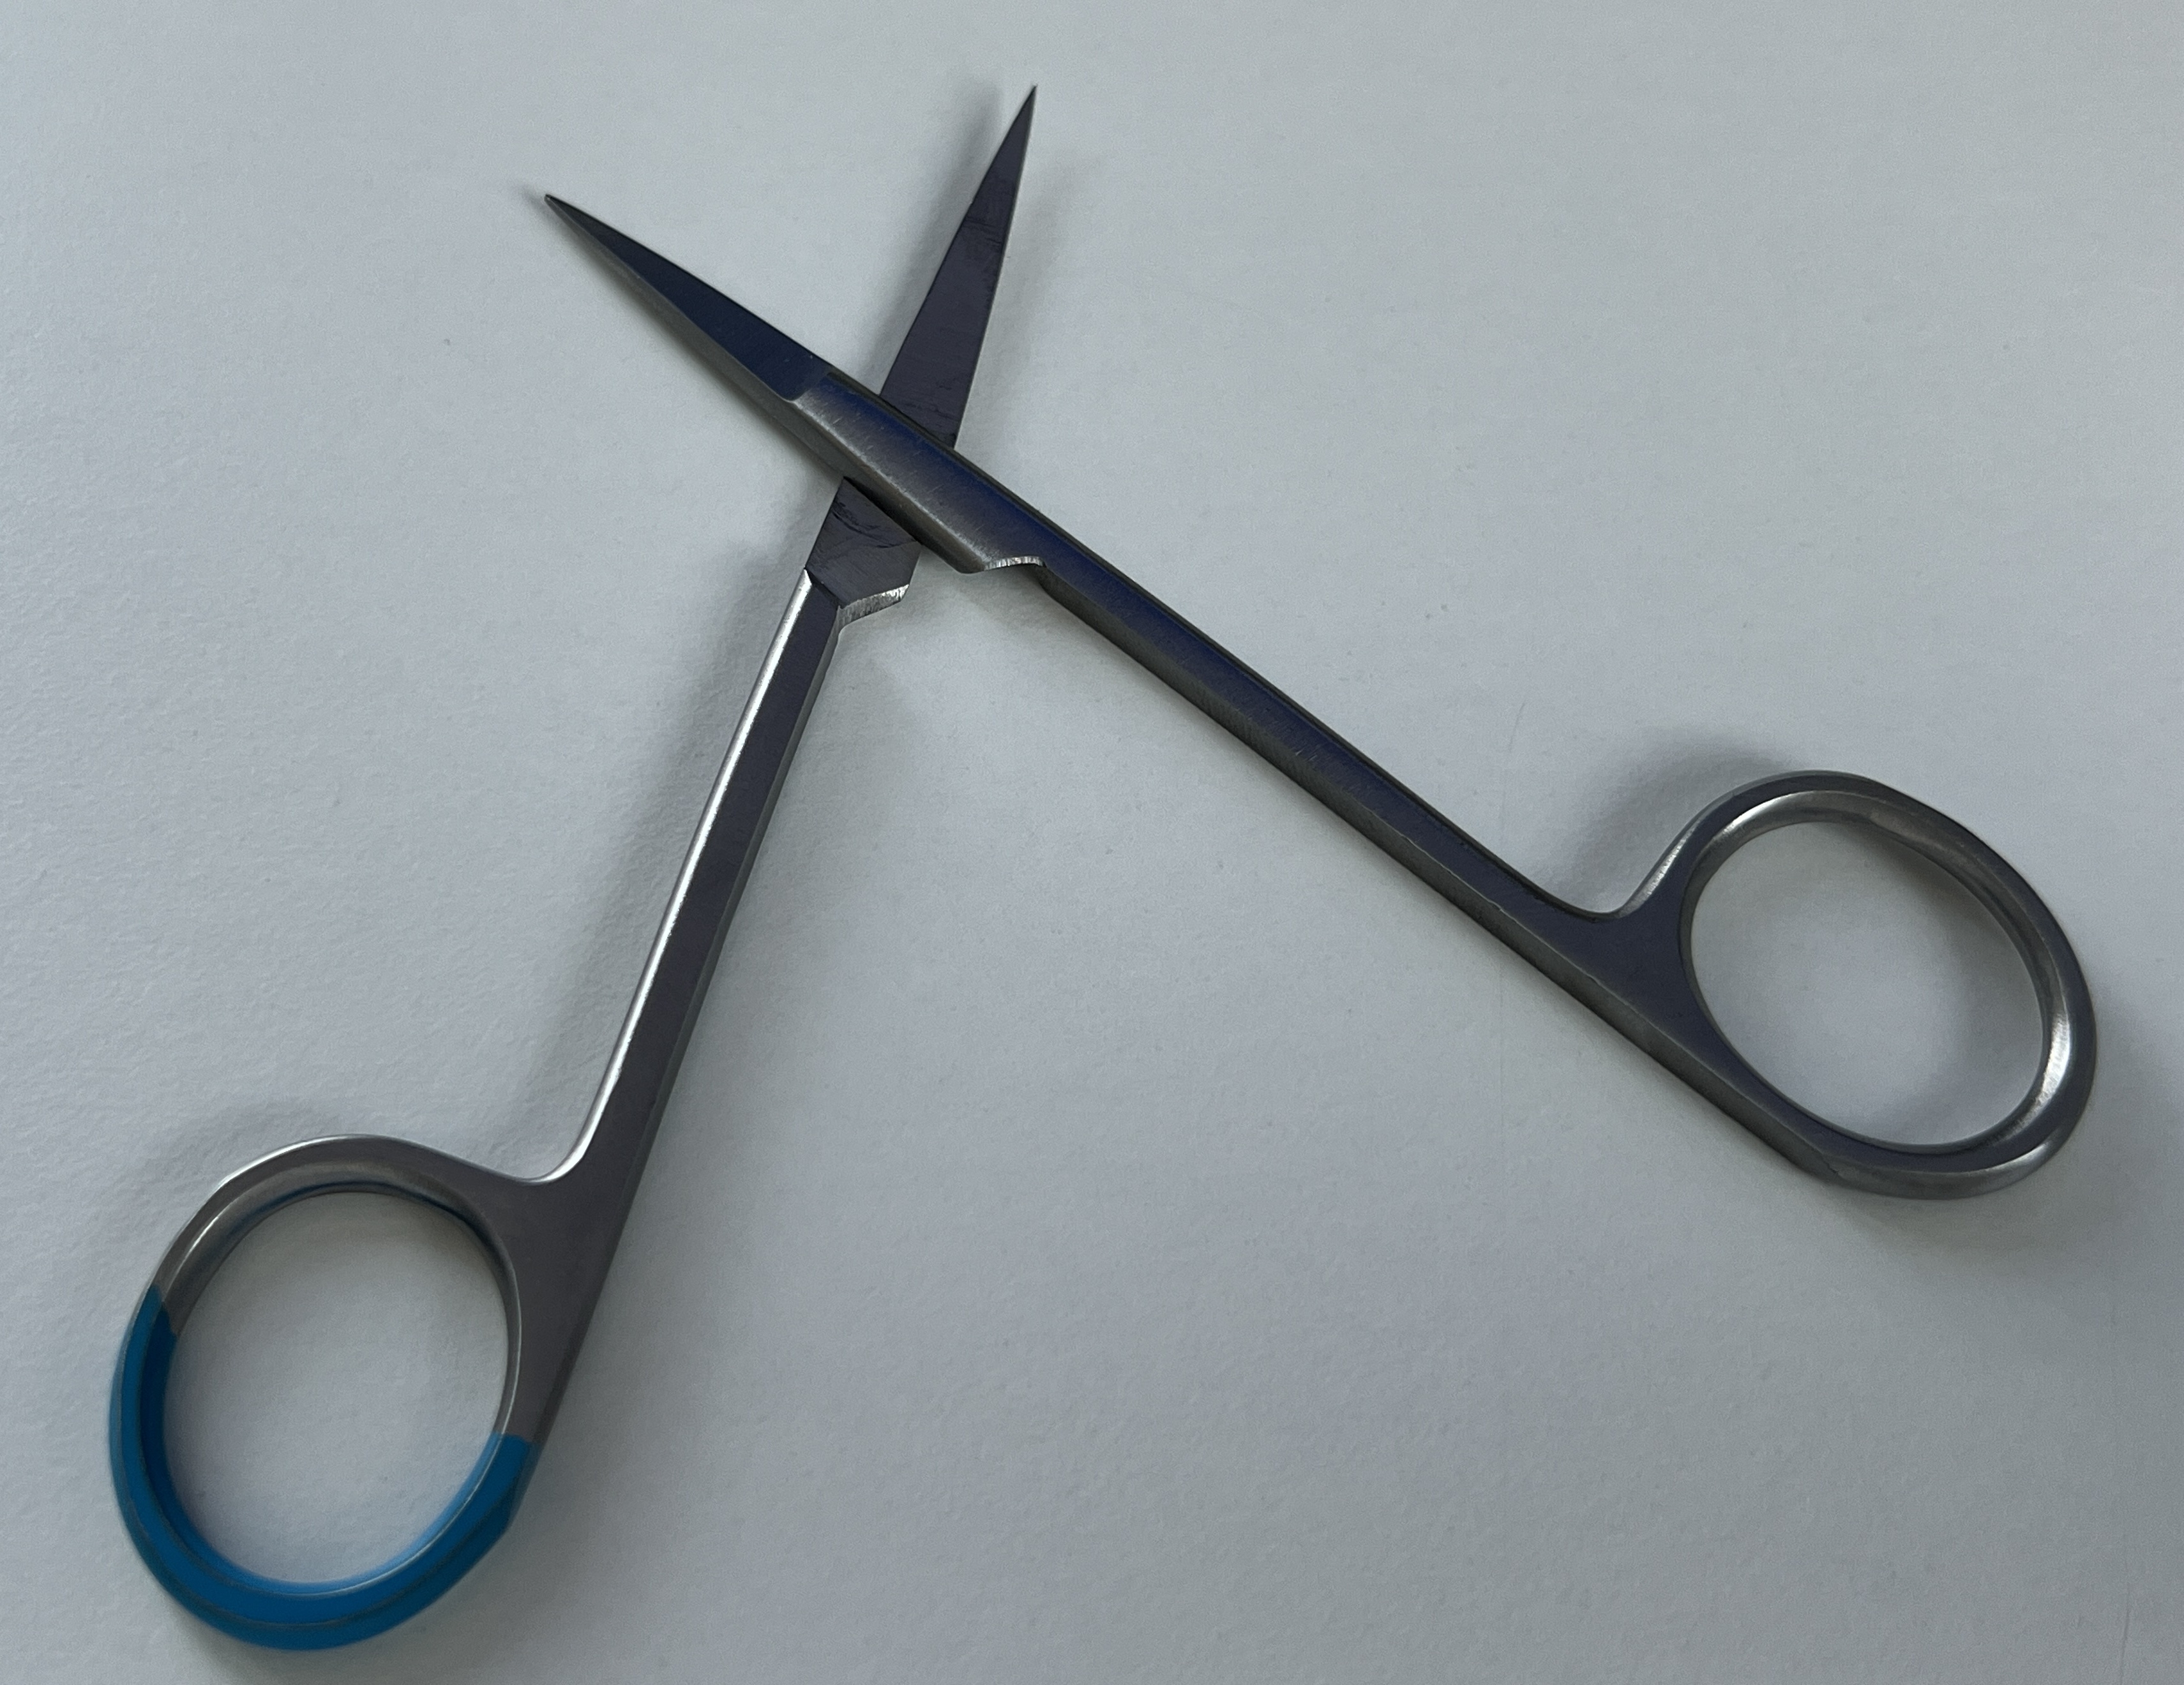
Hinged instrument state: open